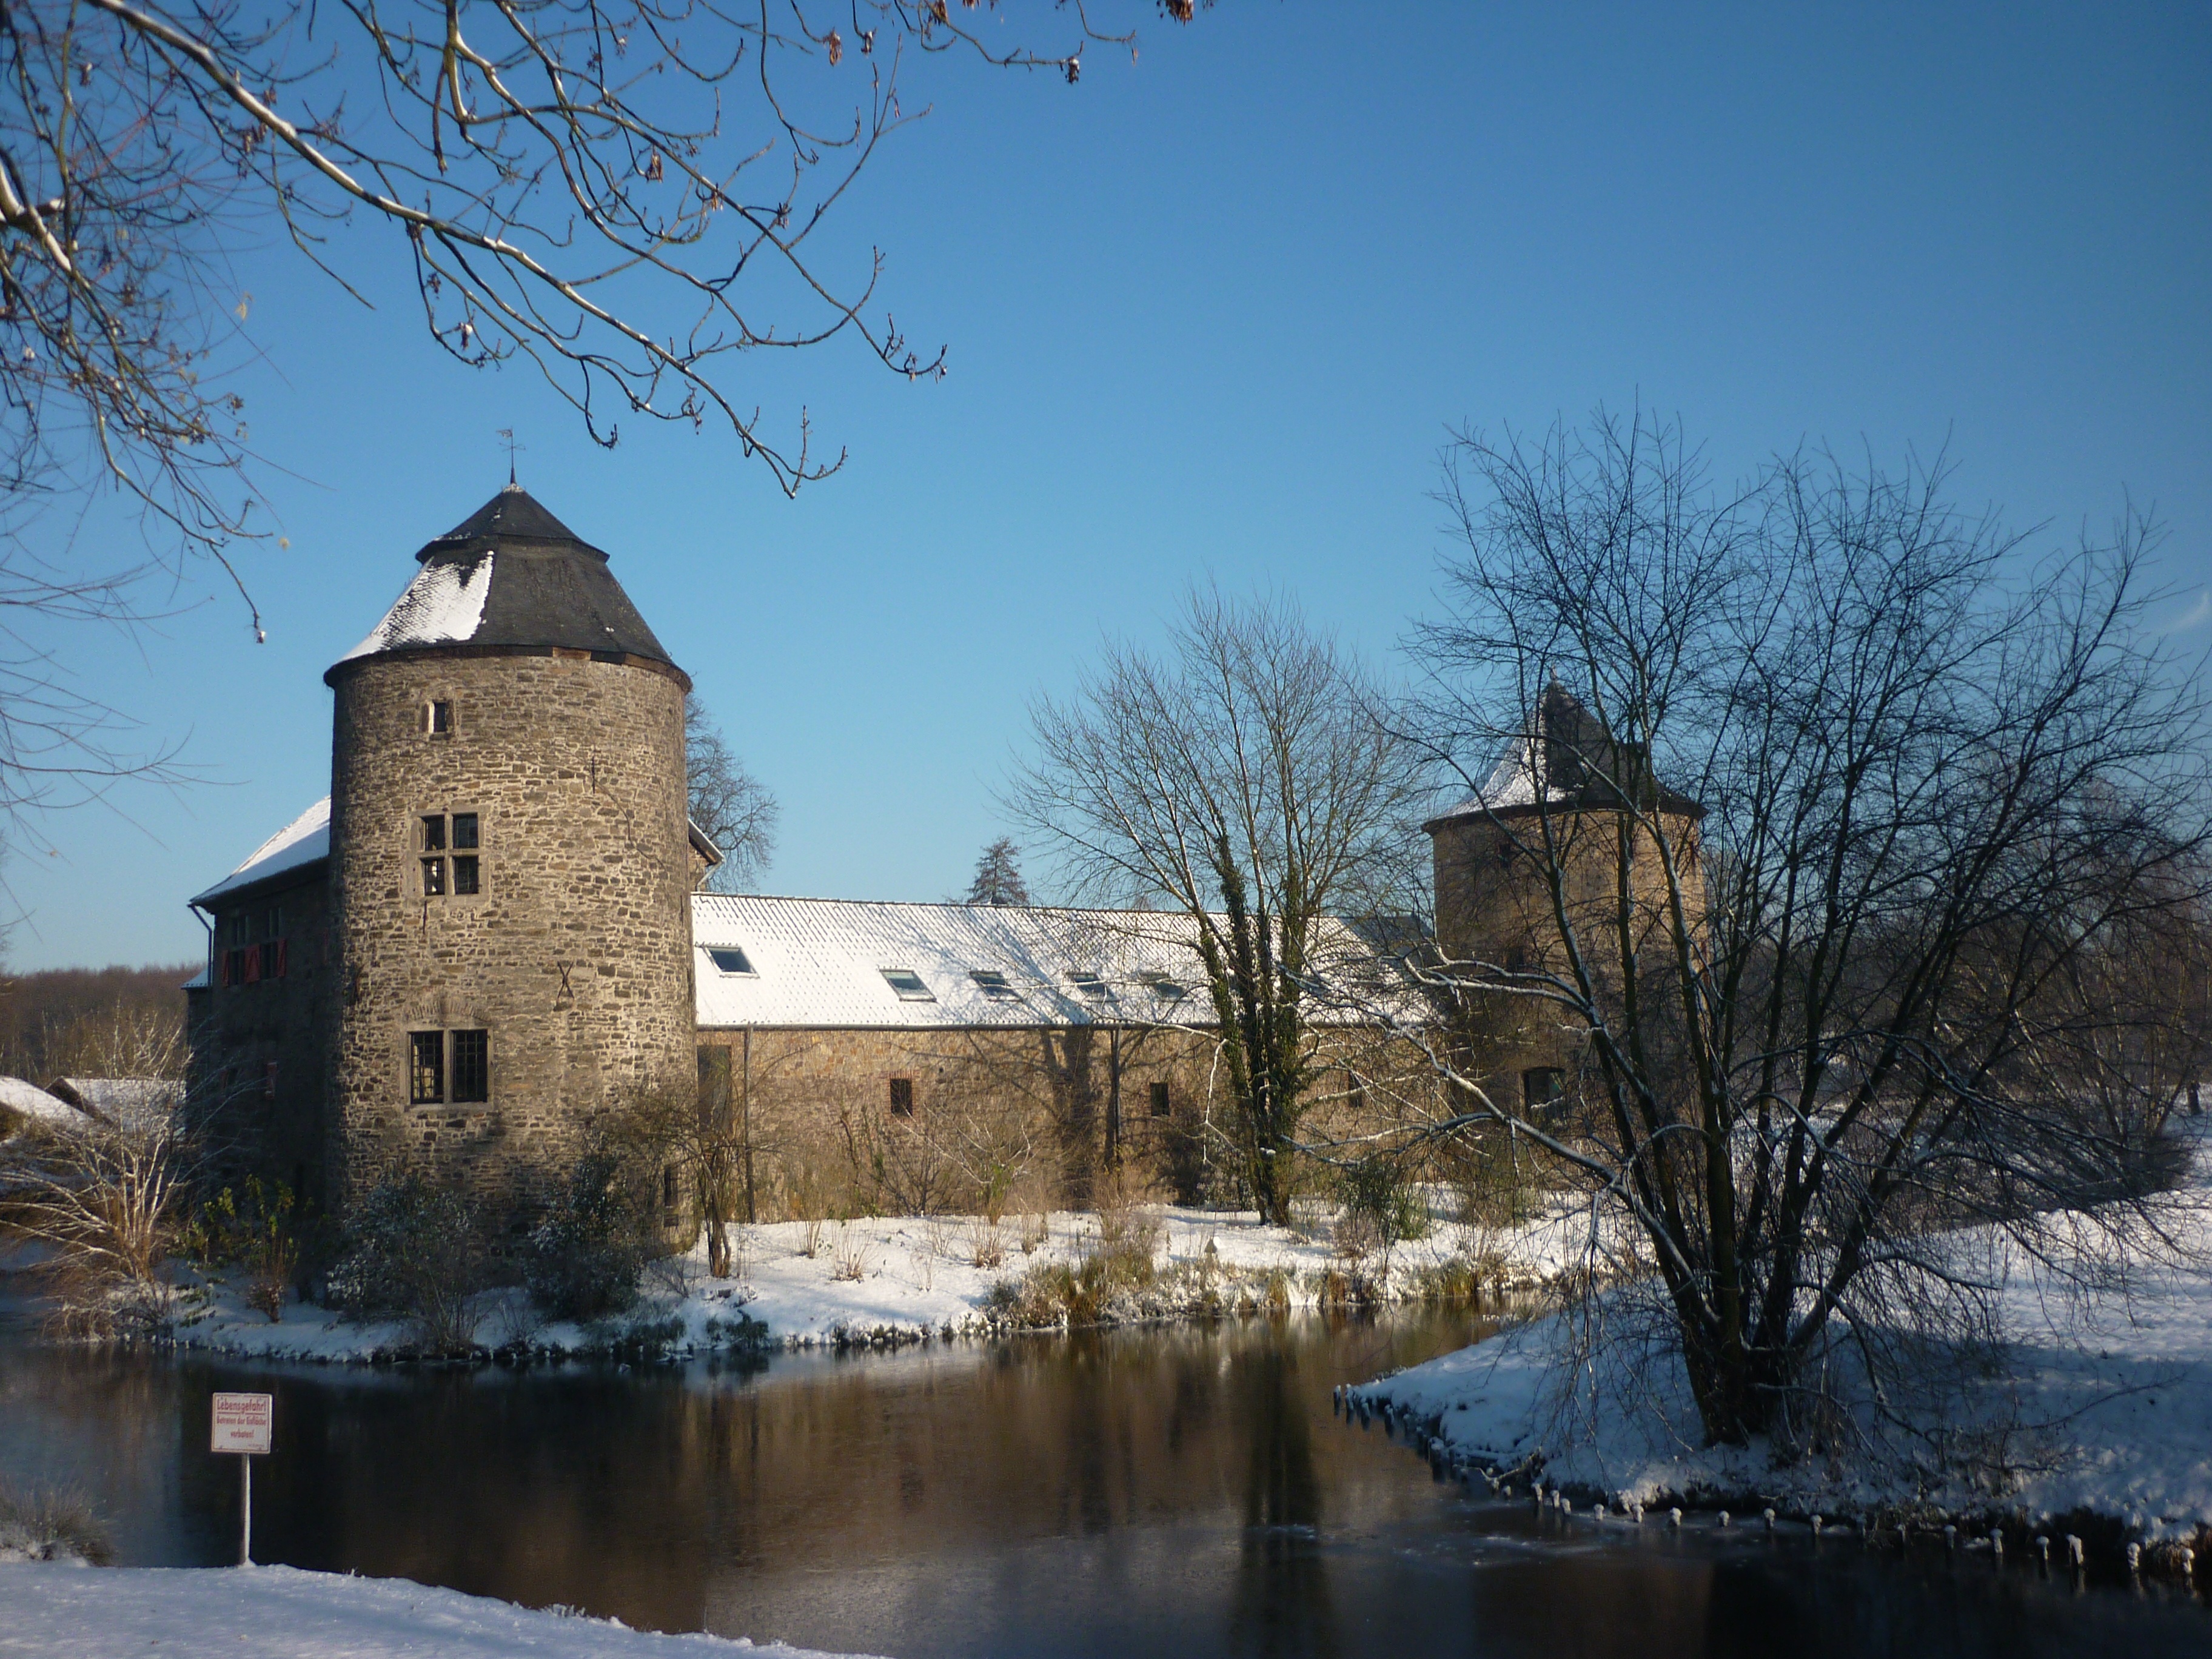
snow, winter, building, chateau, reflection, weather, castle, season, waterway, wasserburg, ratingen